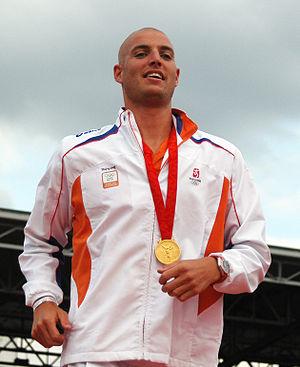
Maarten van der Weijden est un ancien nageur néerlandais spécialiste des épreuves de nage en eau libre. Déjà multiple médaillé mondial et européen, il devient en 2008 le premier champion olympique masculin de cette discipline introduite lors des Jeux olympiques de Pékin. En 2001, il apprend qu'il souffre d'une leucémie mais parvient à revenir au haut niveau en 2003.